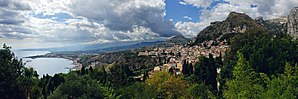
Taormina
Taormina er en lille by og kommune halvvejs mellem Messina og Catania på østkysten af den italienske ø Sicilien. Den ligger i omkring 200 meters højde, og har omtrent 11.000 indbyggere.